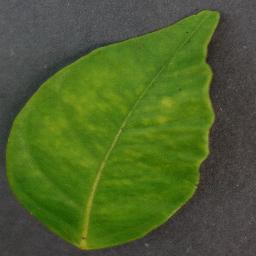
Label: Orange___Haunglongbing_(Citrus_greening)